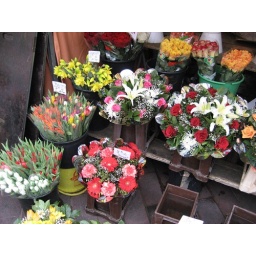
In the flower market in Nice